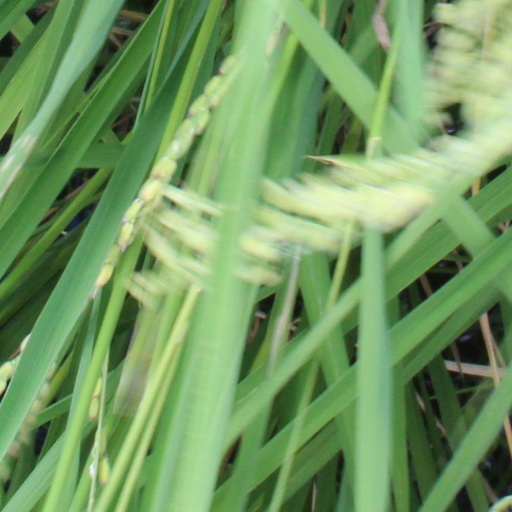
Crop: rice